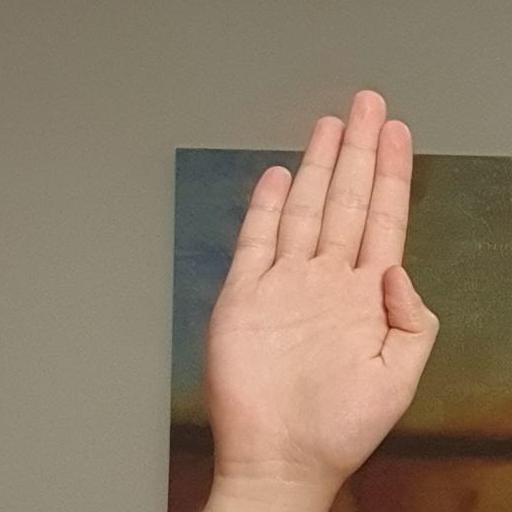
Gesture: stop